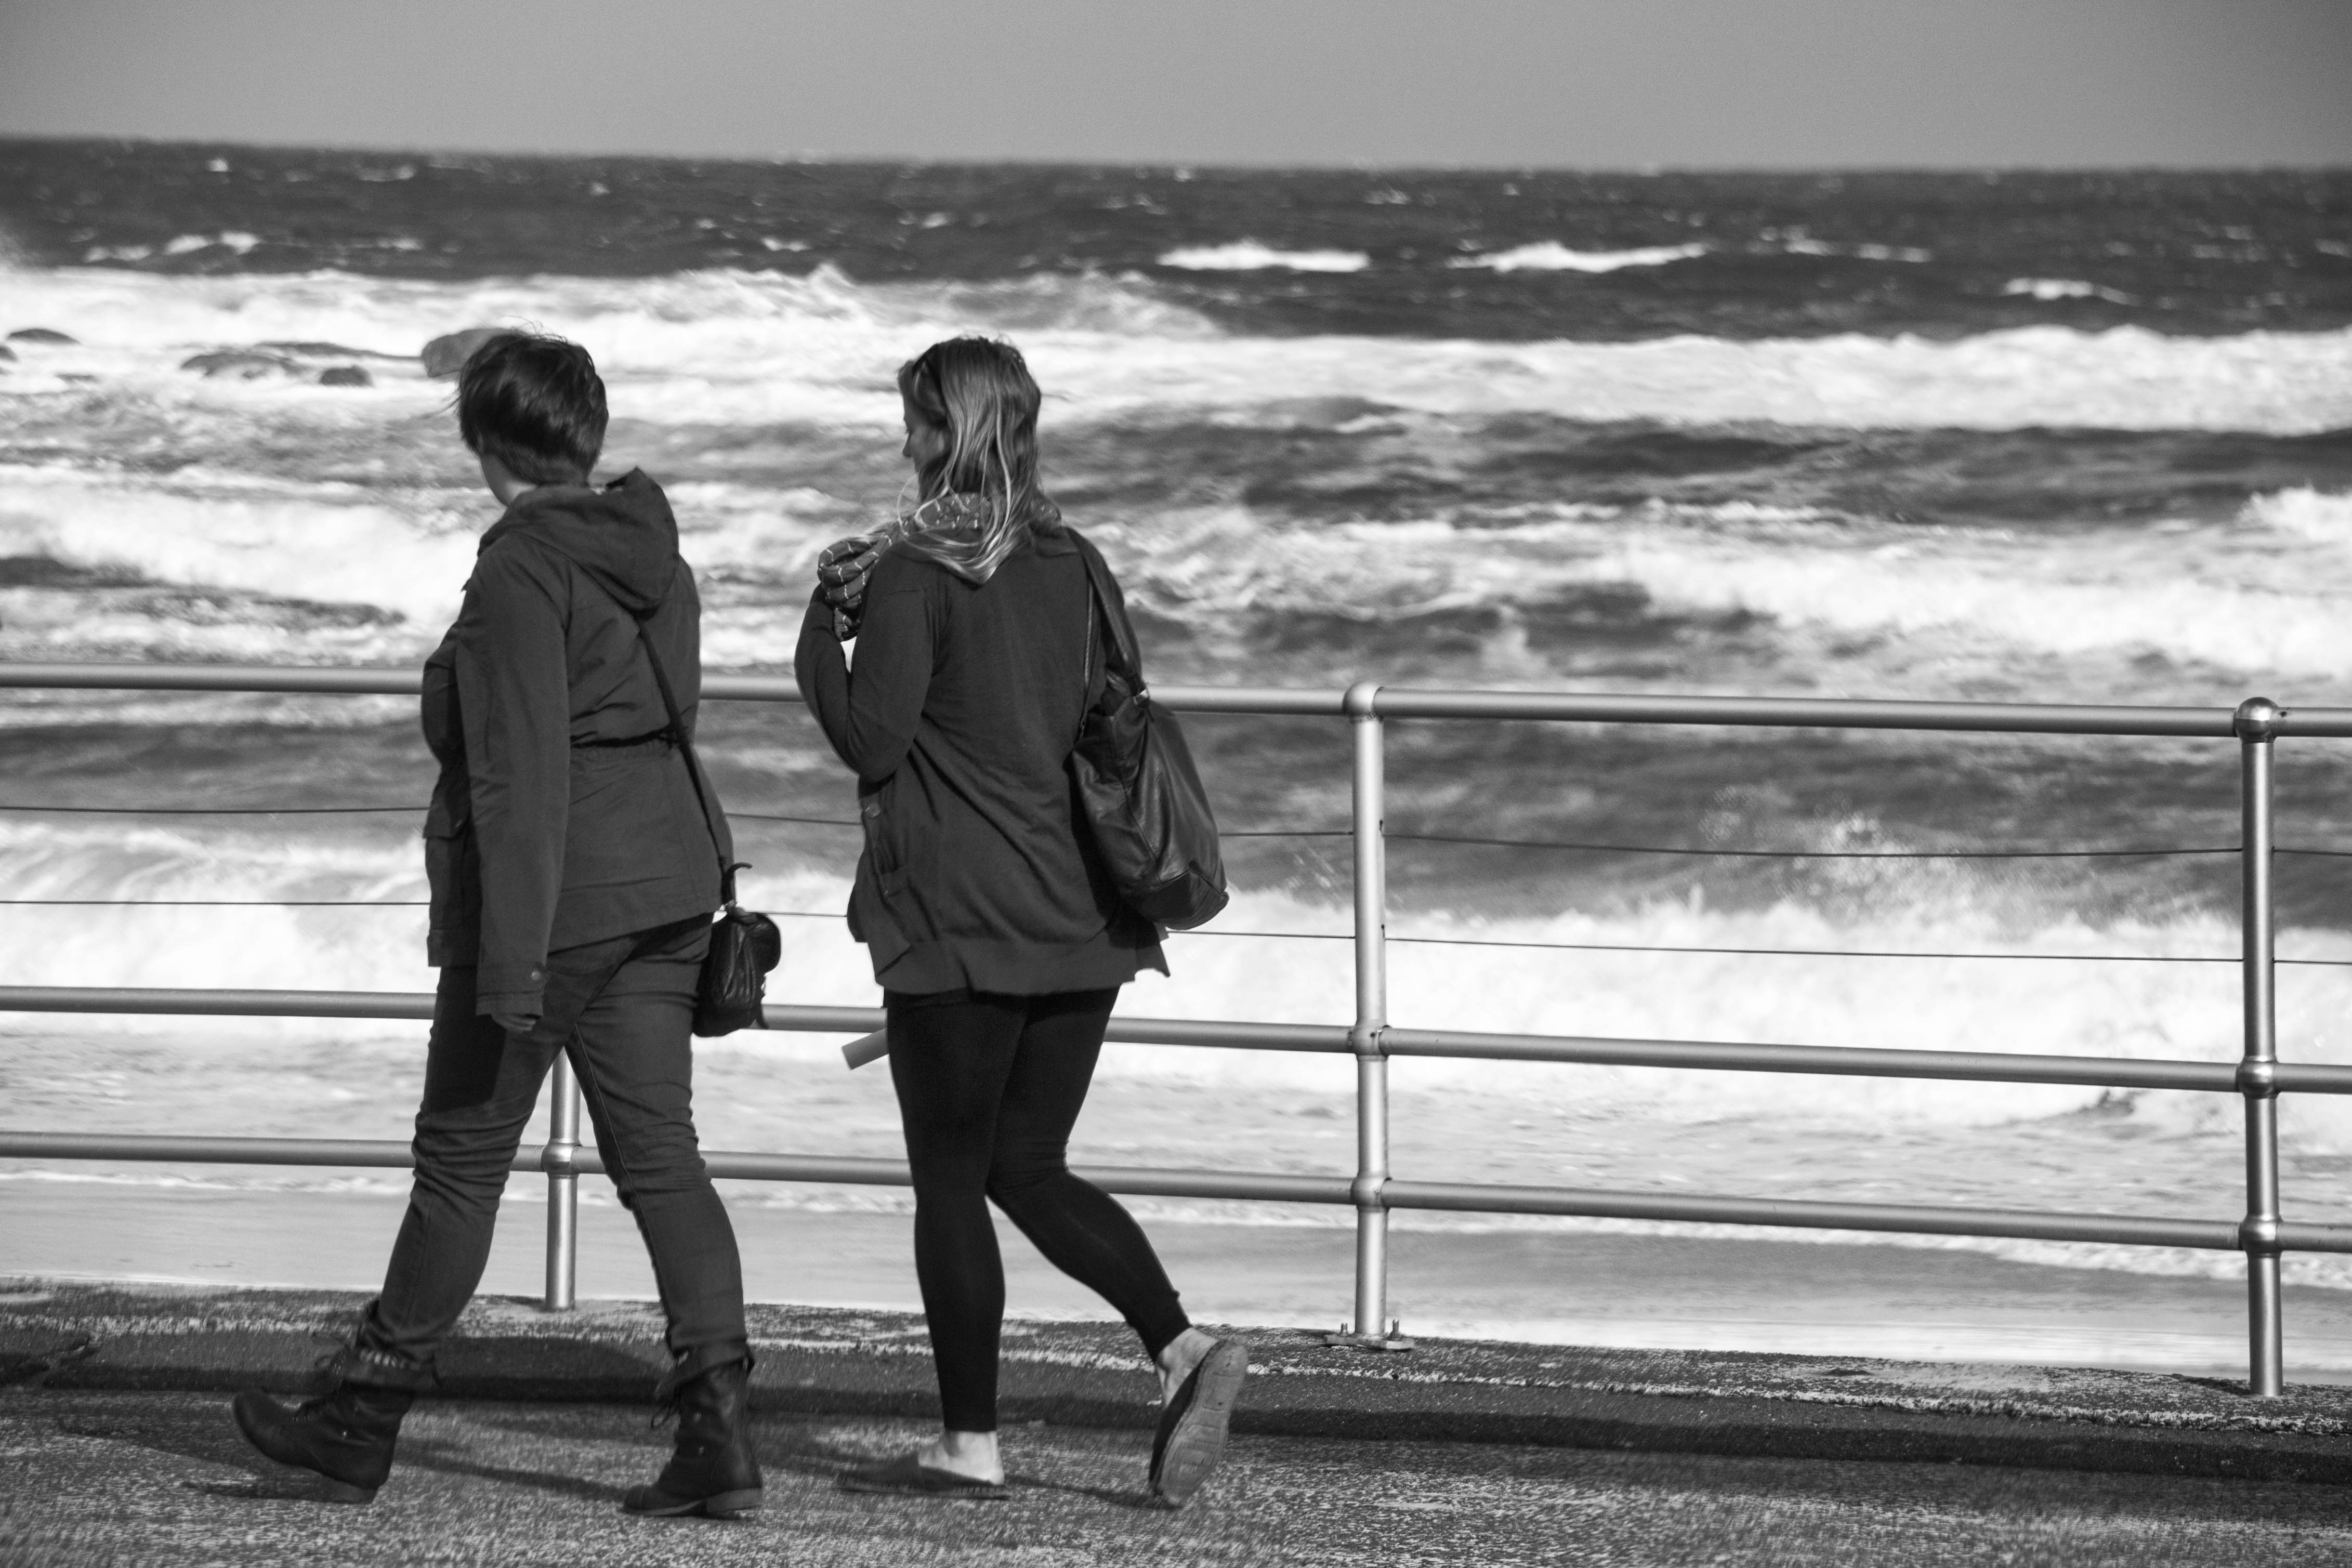
man, beach, sea, black and white, white, photography, black, monochrome, streetphotography, blackandwhite, photograph, image, monochrome photography